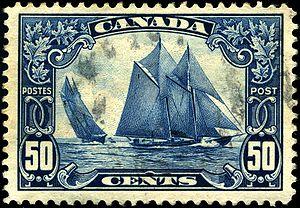
Le Bluenose est une goélette canadienne de pêche et de course. Conçu par William Roué et construit par la firme Smith and Rhuland, il fut inauguré le 26 mars 1921 à Lunenburg en Nouvelle-Écosse. Son nom provient du surnom donné aux Néo-Écossais.